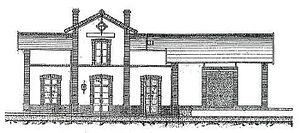
Avec 426 kilomètres de ligne à l'écartement métrique, le Réseau Breton était l'un des plus importants réseaux ferroviaires secondaires de France. Il a été construit à la fin du XIXᵉ siècle et au début du XXᵉ siècle pour desservir le centre de la Bretagne. Il était composé de cinq lignes déclarées d'intérêt général qui, à partir de Carhaix, centre du réseau, reliaient les villes de Paimpol, Morlaix, Camaret-sur-Mer, Rosporden et La Brohinière. Son exploitation a fait appel en particulier à de puissantes locomotives Mallet. Ce réseau a contribué au développement économique des communes du centre de la Bretagne jusqu'alors isolées p. 11, « Création du Réseau Breton ».